Machine Sazi F.C.

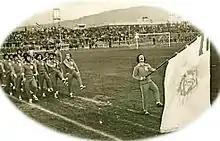
Machine Sazi's players in a parade in Bagh Shomal Stadium, 1969

In 1969, Machine Sazi Tabriz Industrial Group decided to create a new football team by the name of Machine Sazi.